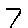
Label: 7